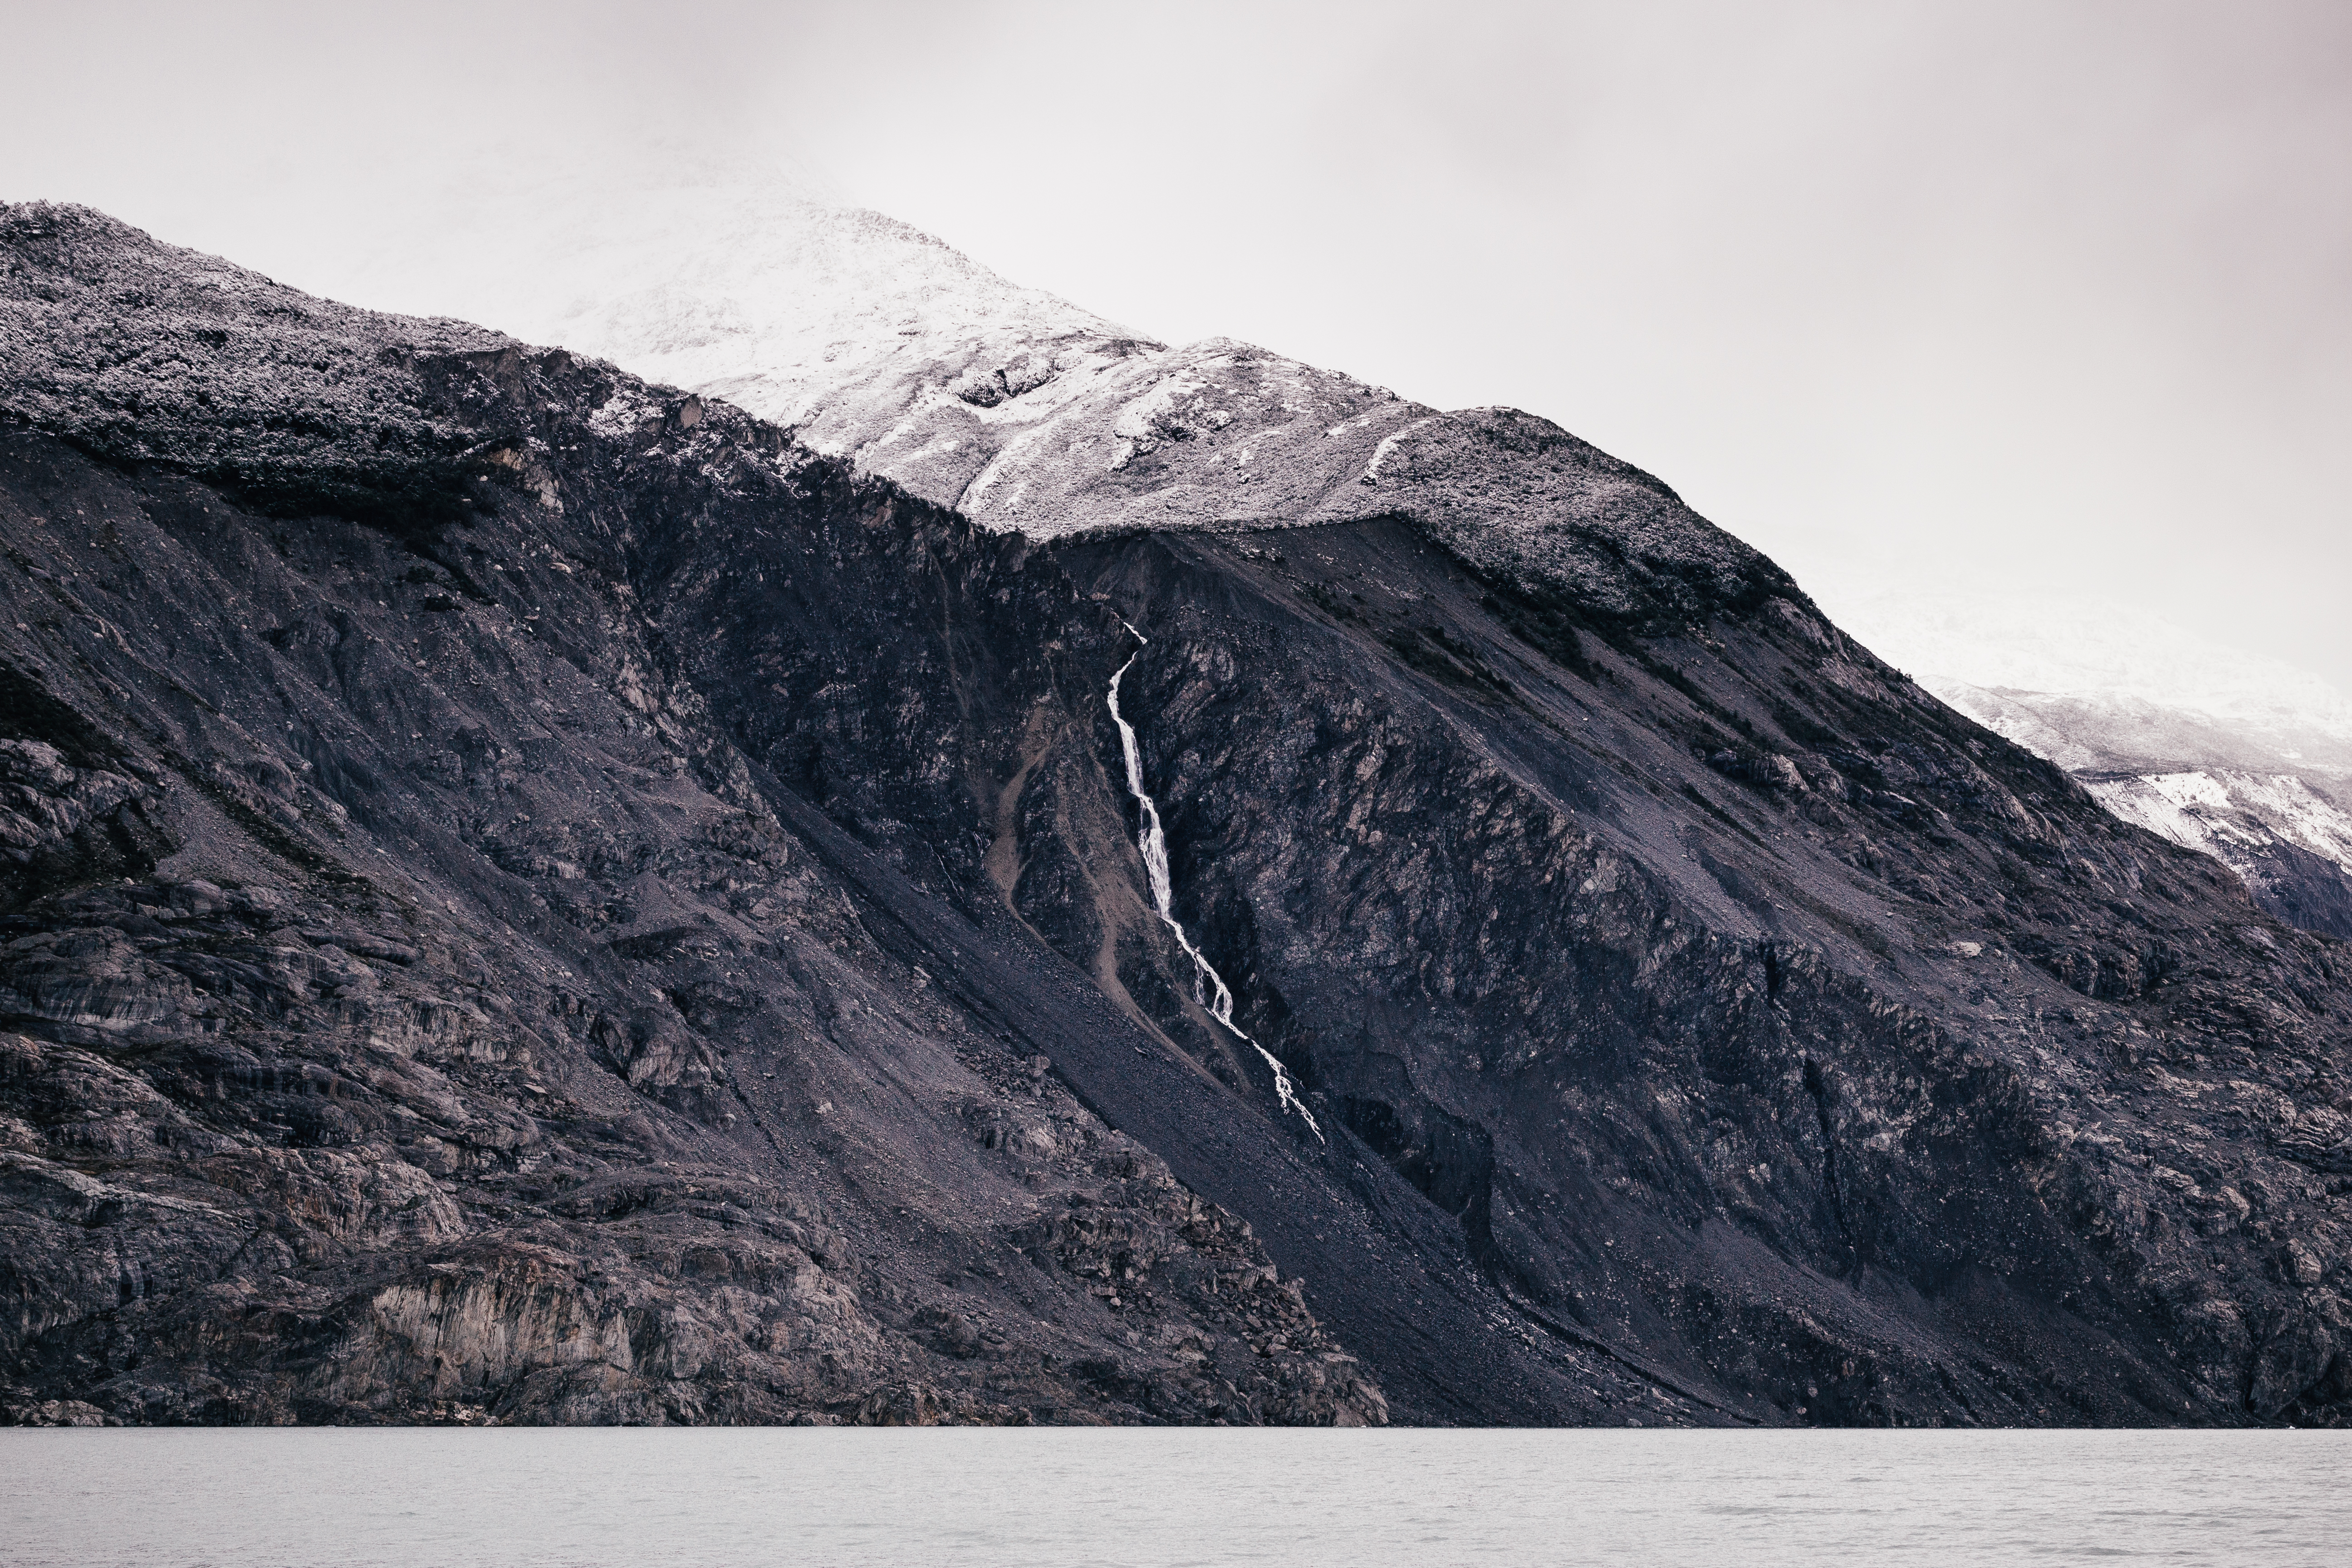
landscape, water, nature, mountain, black and white, lake, line, scenic, outdoors, screenshot, rocky mountain, monochrome photography